Portnablagh

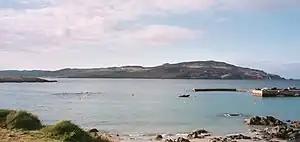
View across Sheephaven Bay from Portnablagh, with Horn Head in the background

Portnablagh (meaning, depending on translation, either 'Port of the Flowers' or 'Harbour of the Buttermilk', possibly from the rough seas in the area) is a small village in County Donegal in Ulster, the northern province in Ireland. Portnablagh (also written in English as "Port-na-Blagh") is located on the northwest coast of County Donegal, specifically the west side of Sheephaven Bay. It is on the N56 road.